Niezhin (Hasidic dynasty)

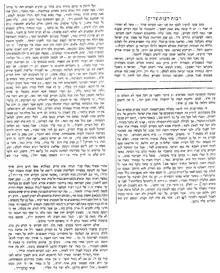
Niezhin (Chabad) Letter in HaMelitz 23 Feb 1883 pp.3-4

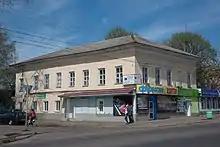
The Schneerson Synagogue of the Niezhin Hasidim

The Niezhin branch of the Chabad Hasidic movement was founded after the death of the third rebbe of Chabad, Rabbi Menachem Mendel Schneersohn. The group was one of several that sought to succeed Rabbi Menachem Mendel, whose death created a dispute over his succession. The group was led by its founder, Rabbi Yisroel Noach of Niezhin, a son of Rabbi Menachem Mendel.